Coffee substitute

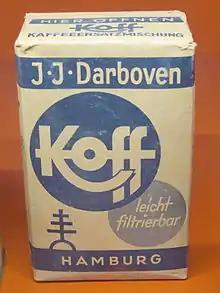
German coffee substitute, "Koff", by J.J. Darboven (mid 20th century)

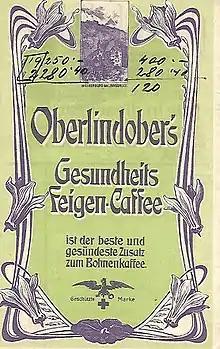
German coffee substitute, "Feigen-Caffee", historical advertisement (late 19th century)

Coffee substitutes are non-coffee products, usually without caffeine, that are used to imitate coffee. Coffee substitutes can be used for medical, economic and religious reasons, or simply because coffee is not readily available. Roasted grain beverages are common substitutes for coffee.